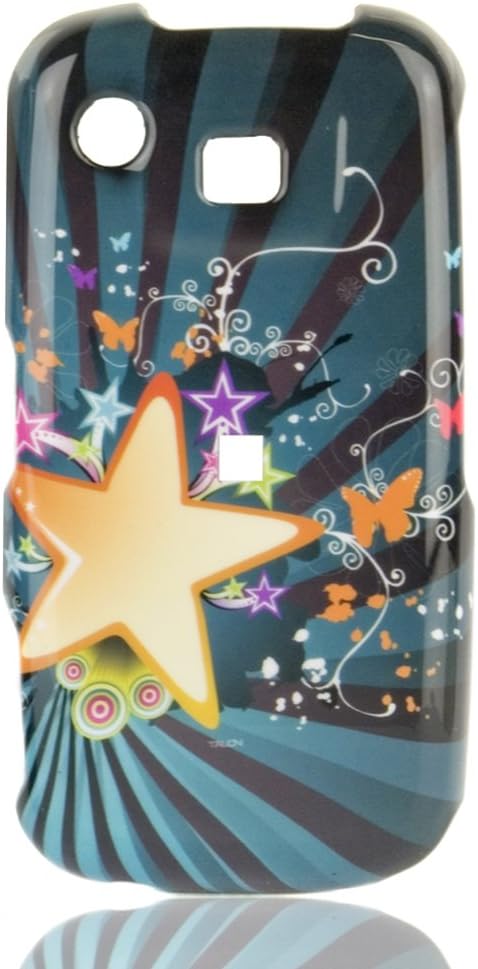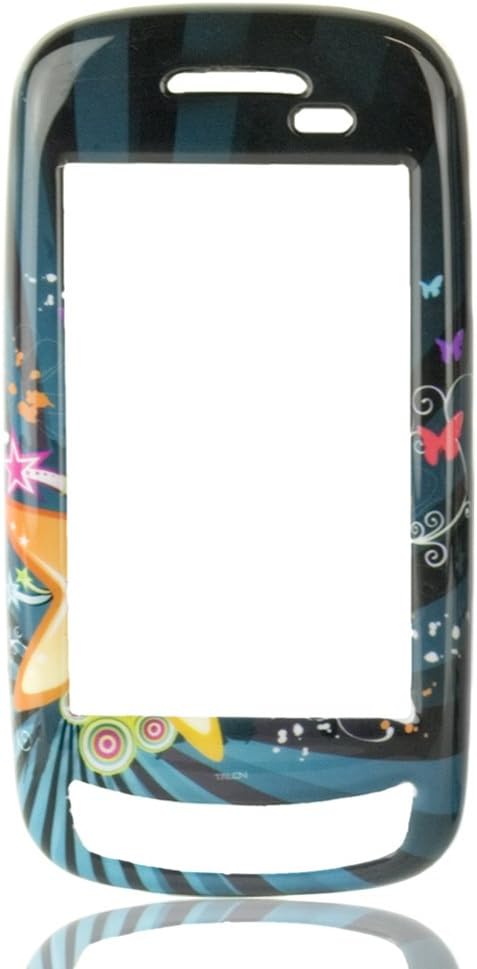
Talon Phone Shell for Samsung A877 Impression (Star Blast)
Category: Cell Phones & Accessories
Phone shells are a great way to protect and personalize your phone. Made of thin plastic, they simply snap on over your phone's body without requiring any tools. Because the phone can be used with the case on, the phone is protected at all times from day to day scratches and dings. You can easily change the color of your phone or decorate it with many different designs.
Features: Personalize and protect your phone with this decorative hard snap on plastic case with "Star Blast" design. | Lightweight and flexible as to not add too much bulk to your phone. | Provides protection against small scratches and dings from day-to-day wear and tear. | Custom mould fits phone perfectly allowing full access to all the phone's buttons, jacks, and ports. | Easy to install - simply snap on over the phone. No tools required.